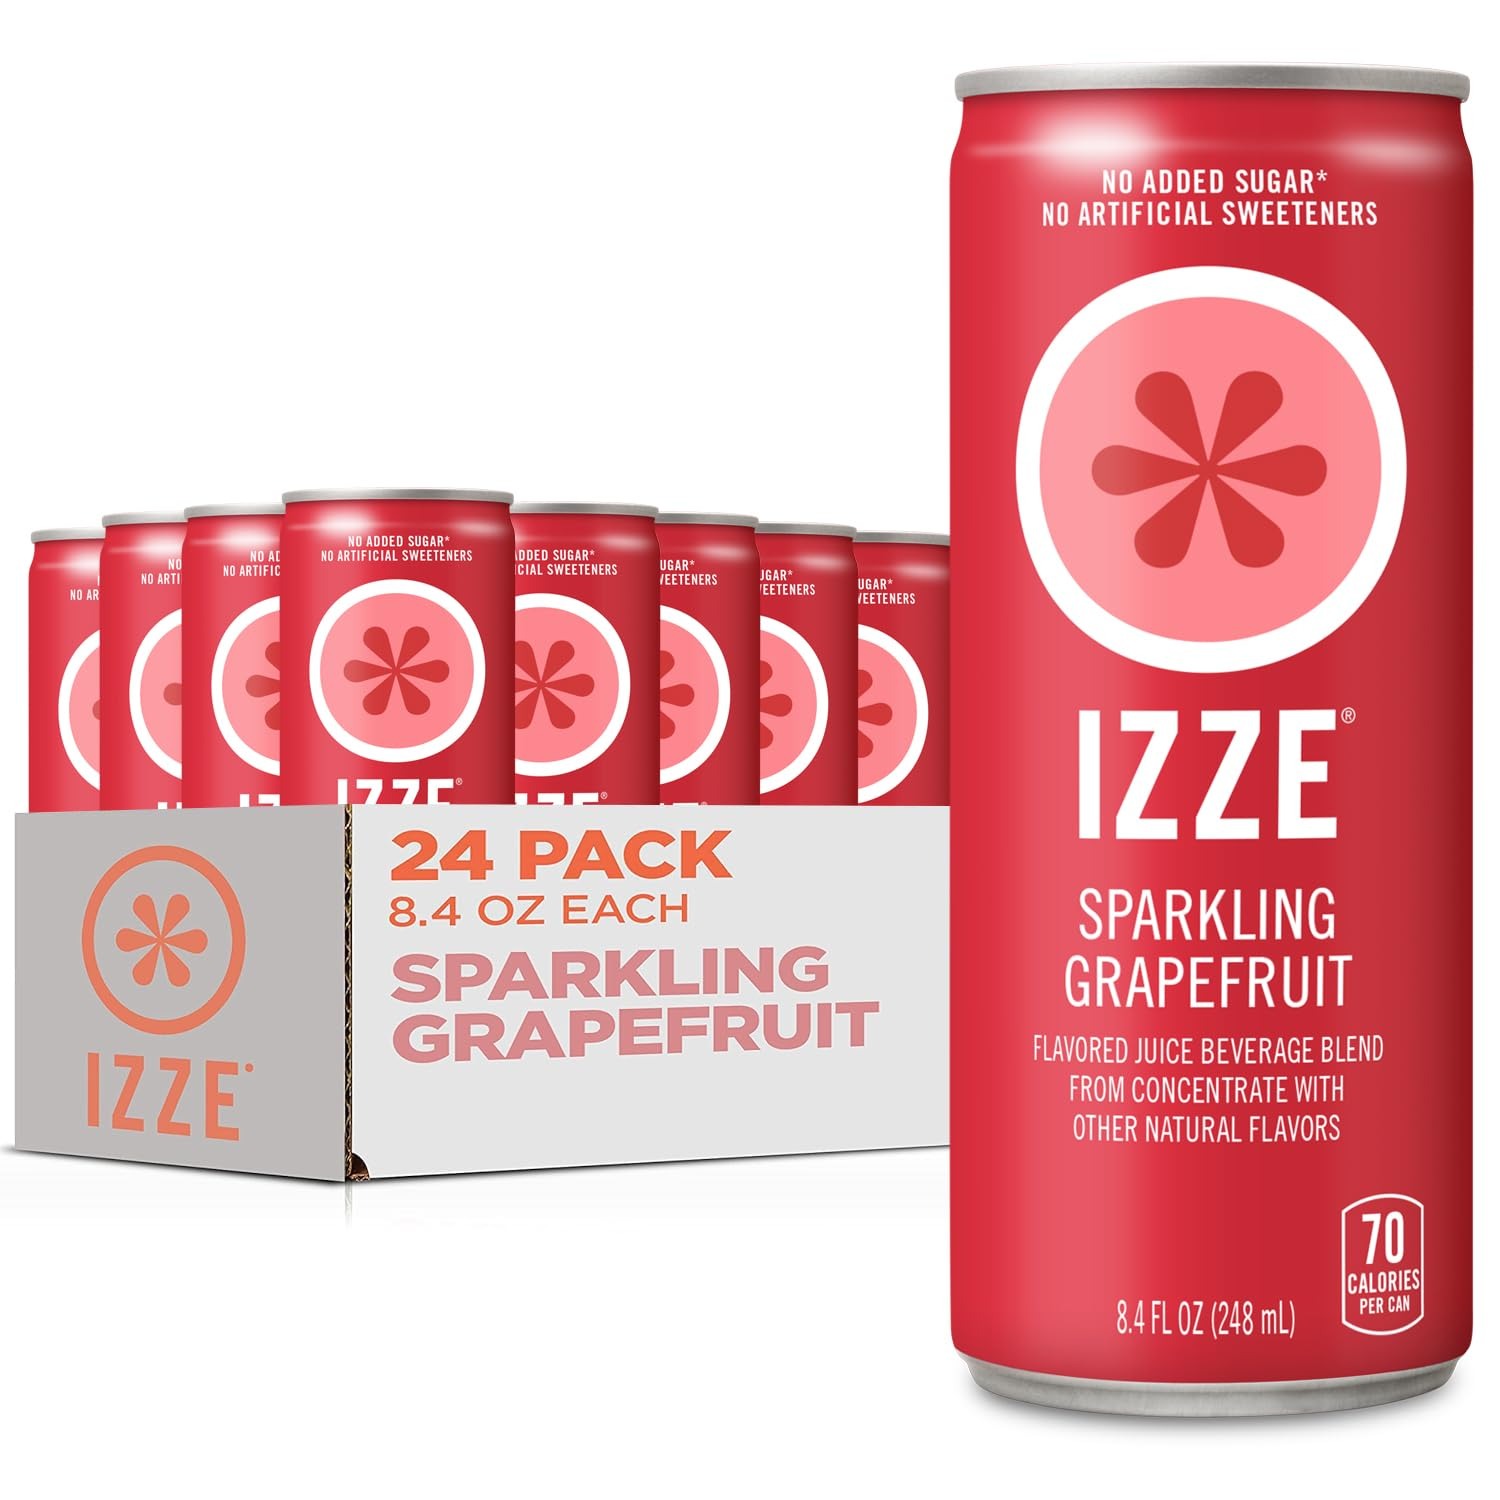
Item Name: IZZE Sparkling Juice Beverage Blend, Grapefruit, No Sugar Added, 8.4 FL OZ, 24 Cans
Bullet Point 1: A tart and refreshing pick-me-up – IZZE Grapefruit Sparkling Juice beverage blend hits you with a sparkly pink punch and gravity-defying fizz and comes in a 24 pack of 8.4 FL OZ cans that are easy to take with you and easy to recycle
Bullet Point 2: IZZE is an exciting combination of 60% real fruit juice mixed with a splash of bubbly sparkling water – it's non-GMO, has no added sugar, no artificial sweeteners and comes in at 70 calories per can
Bullet Point 3: Uplifting and fizzed to perfection, IZZE Sparkling Juice beverage blend drink is the ideal way to pop the pressures of your day – so go ahead, sit down and take some time to relax while enjoying the big, bold flavor
Bullet Point 4: With a range of delicious flavors – from pomegranate to peach, apple, mango and more – finding a favorite is easy, but you’ll surely want to pick more than one or mix it up and choose a variety pack
Bullet Point 5: Fun and full of real juice, IZZE was born from a desire to make a refreshing drink that would be sophisticated, but still satisfying – IZZE Sparkling Juice beverage blends are the perfect way to brighten up your days and elevate your get-togethers
Value: 201.6
Unit: Fl Oz

Price: 6.69